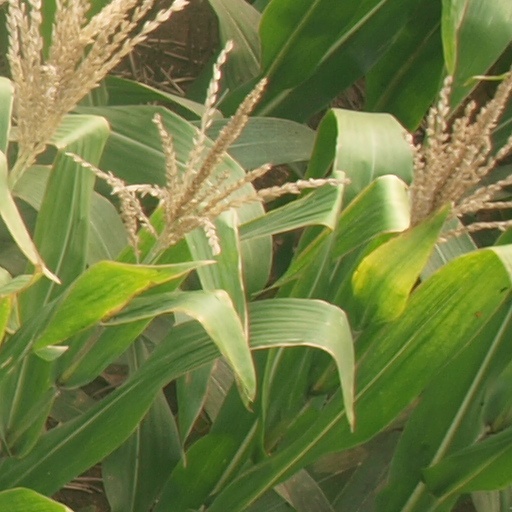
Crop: maize; corn